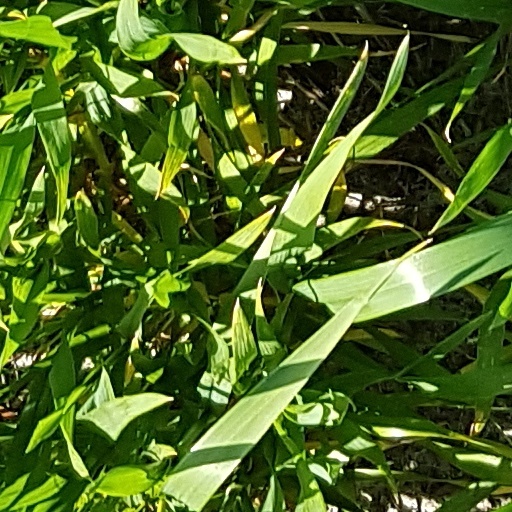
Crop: wheat